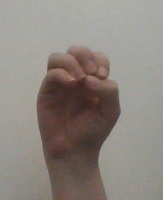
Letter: ha